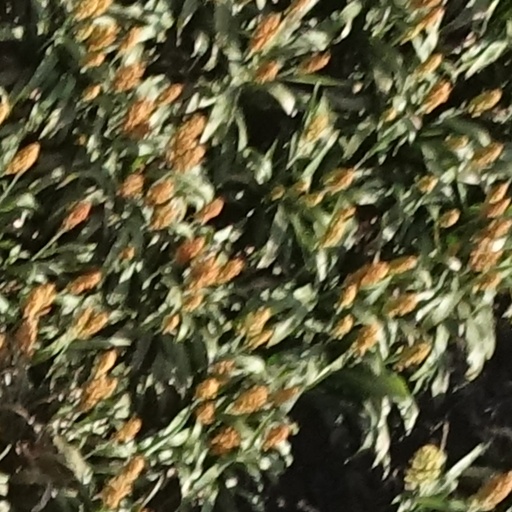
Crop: sorghum